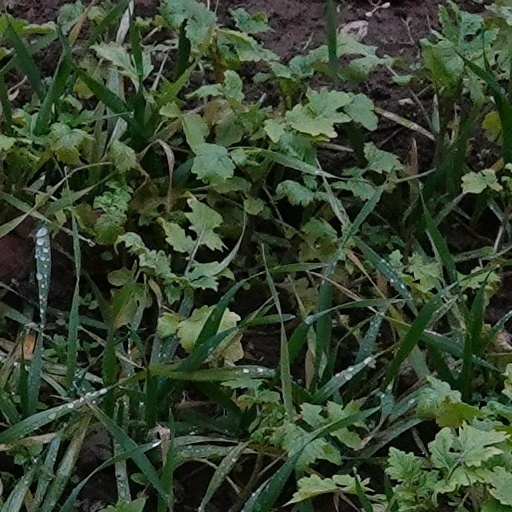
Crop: wheat